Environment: real
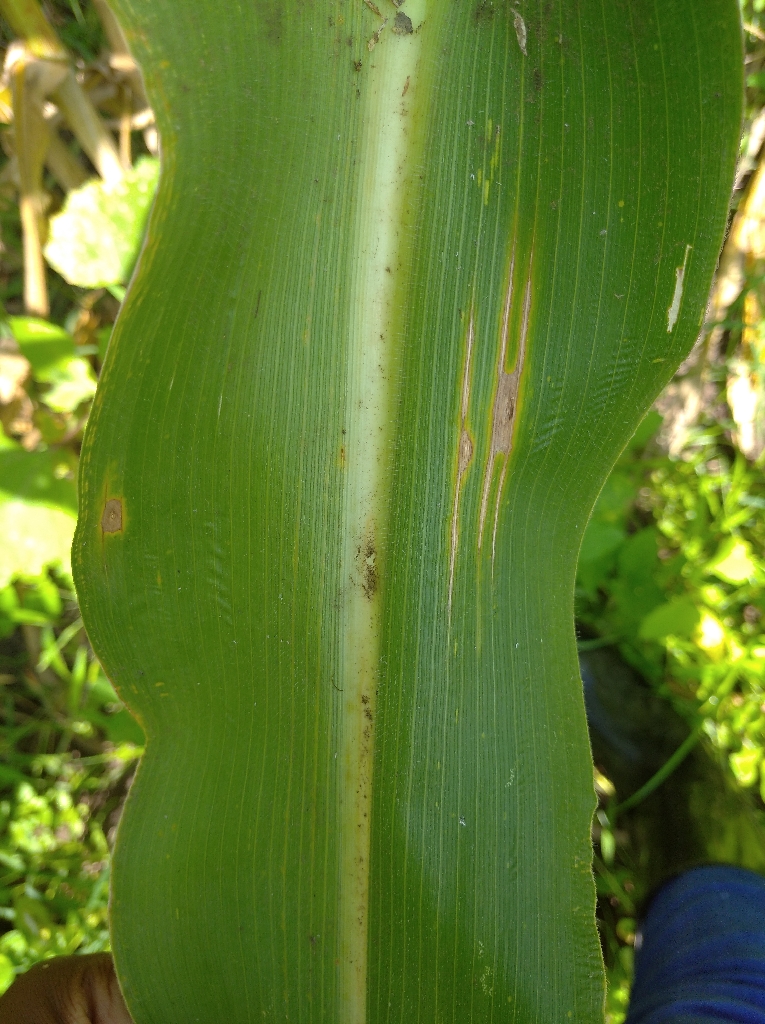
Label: northern_corn_leaf_blight